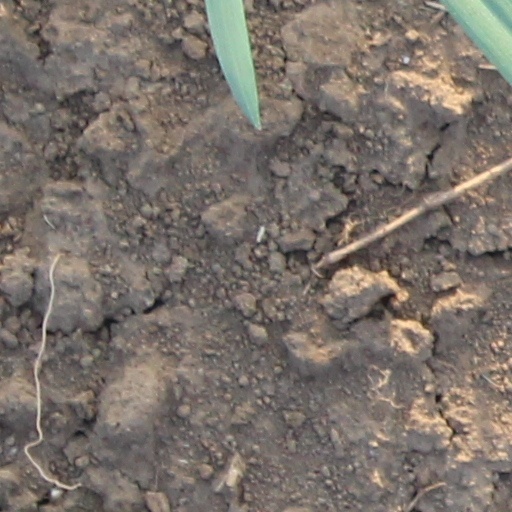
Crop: wheat